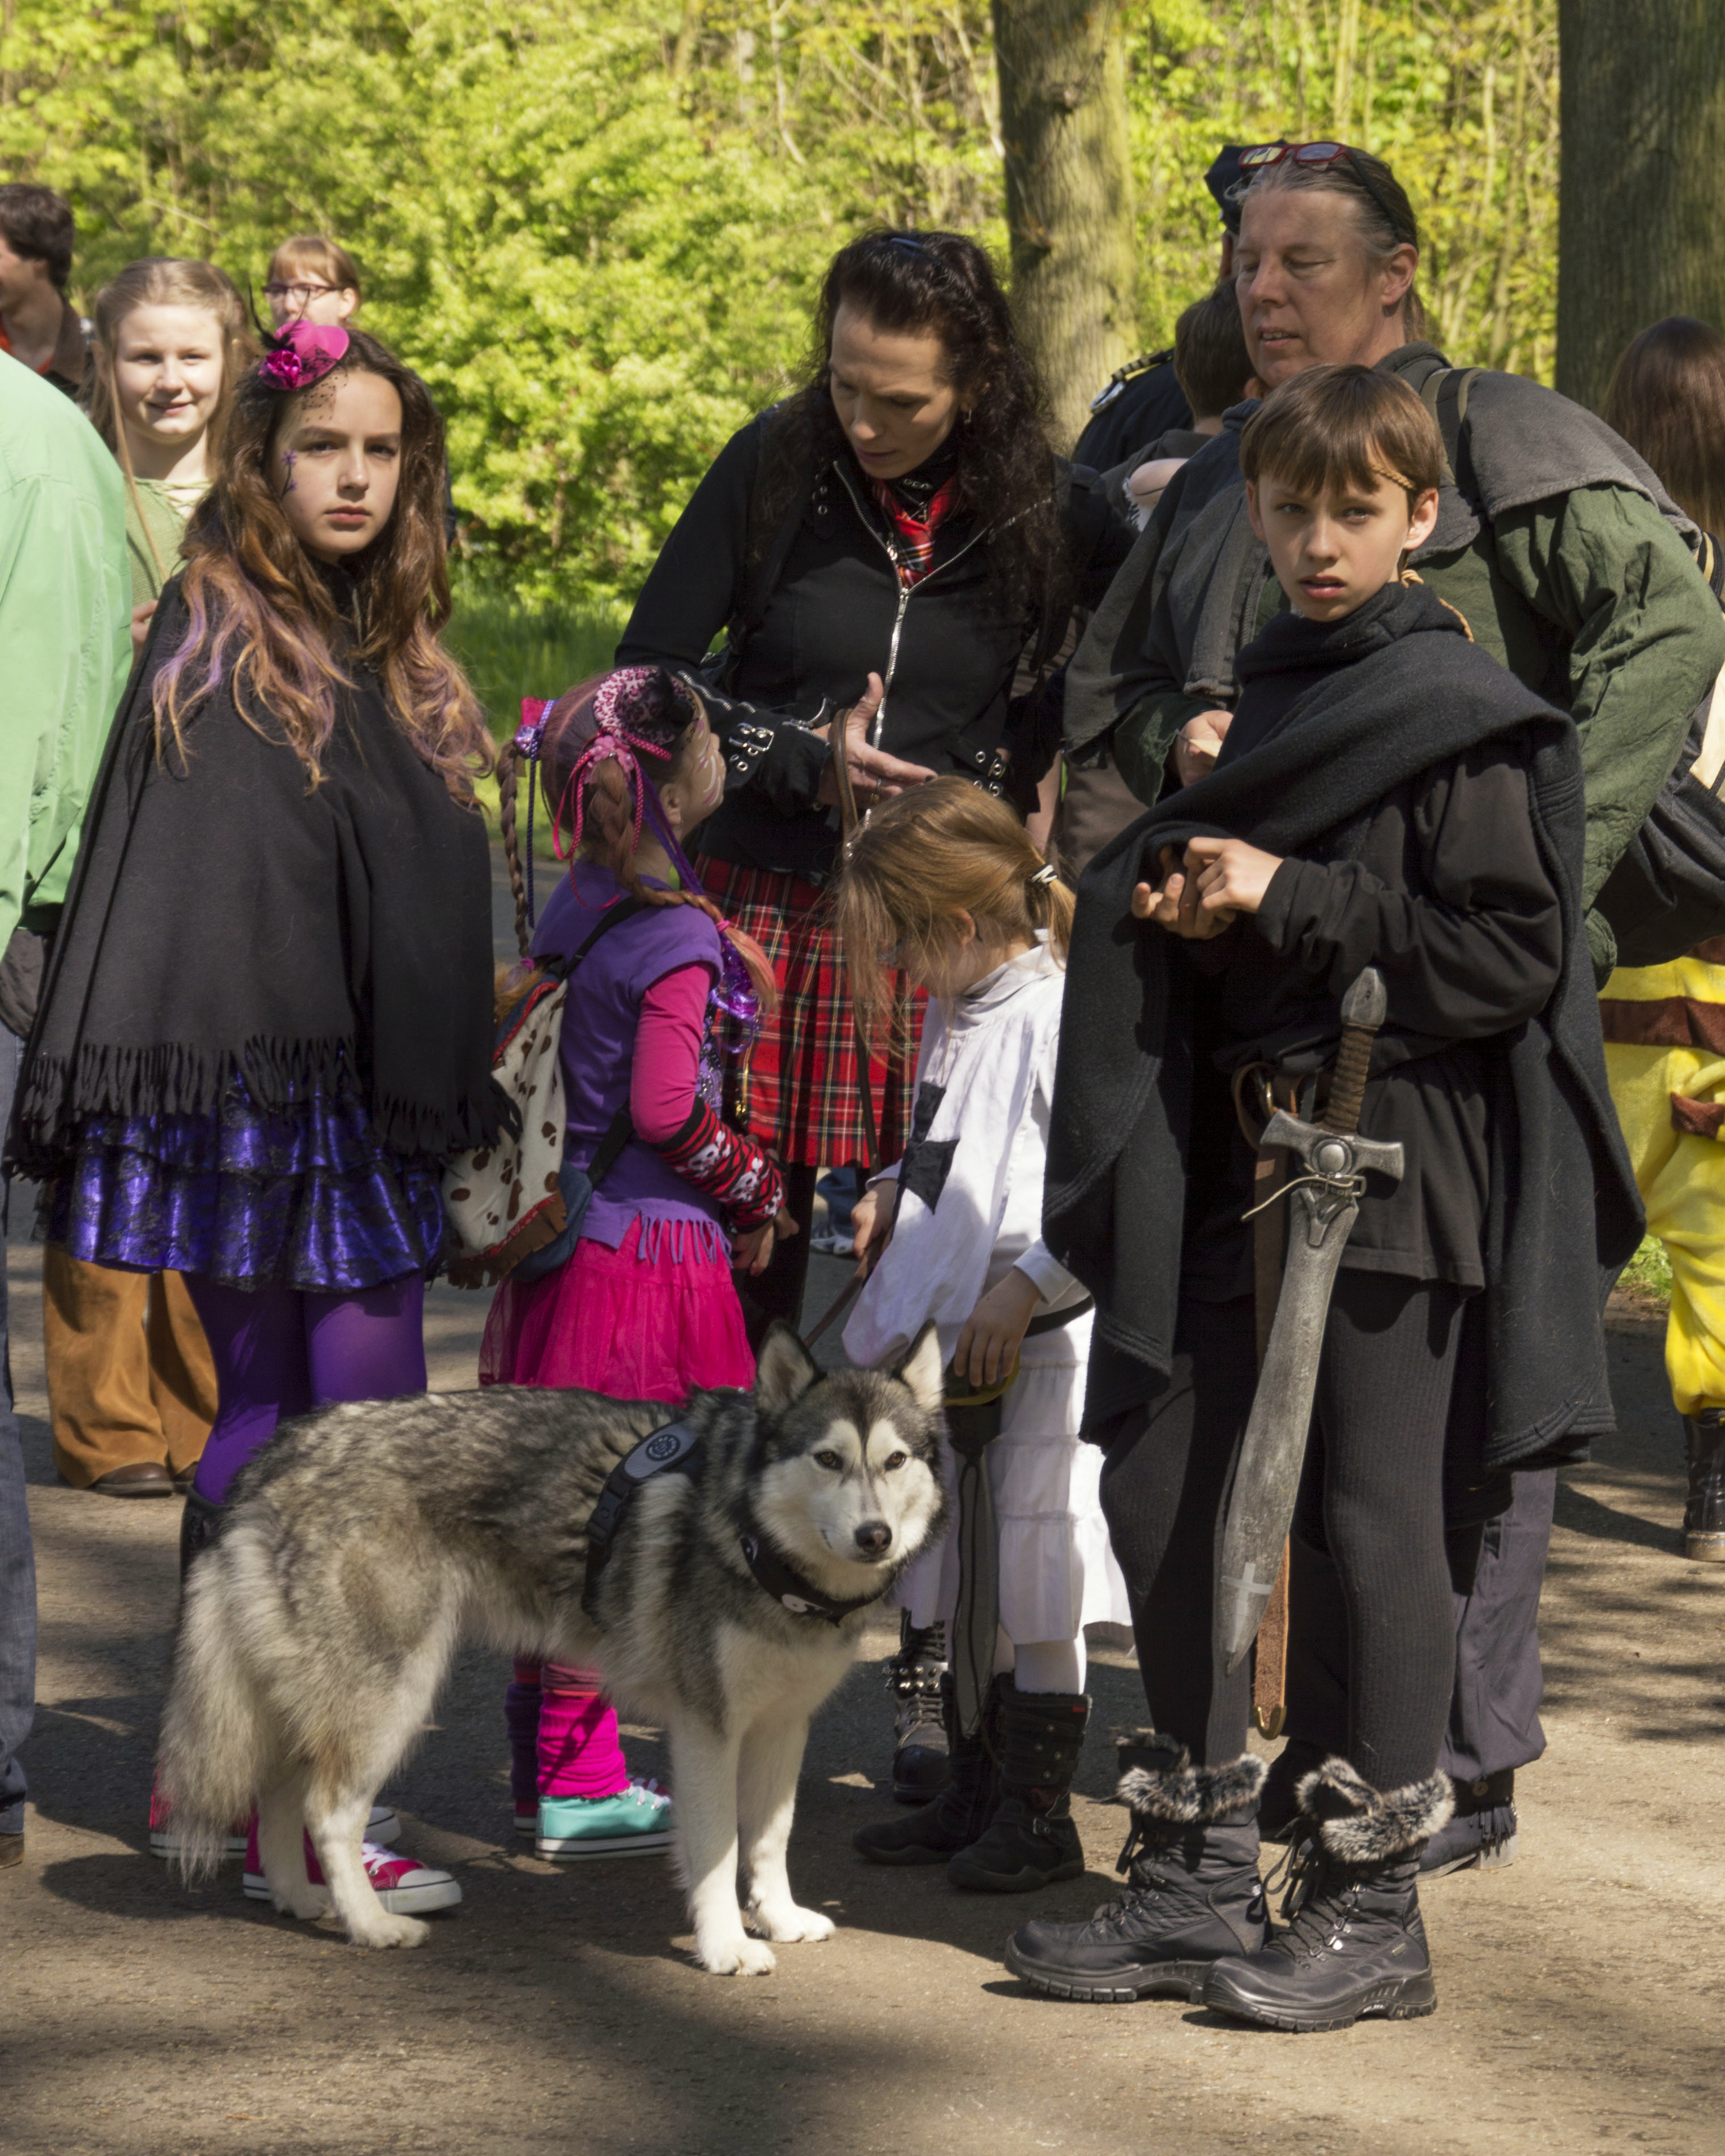
outdoor, people, photography, van, dog, photo, nikon, cosplay, holland, festival, nederland, netherlands, de, fun, dutch, outdoorphotography, picture, photograph, fotos, foto, fotografie, pd, event, costume, kasteel, paulvandevelde, pdvandevelde, padagudaloma, dordrecht, nederlandinfotos, eventphotography, evenementenfotografie, pvdvfotografie, pdvandeveldedordrecht, nederlandsefotografie, dutchphotogaraphy, totallydutch, fotografienederland, hollandsefotografie, fotografieholland, velde, haarzuilens, dehaar, elfia, eff, kasteeldehaar, elffantasyfair, elfiahaarzuilens, elfia2014, eff2014, dog walking, alaskan malamute, dog like mammal, conformation show